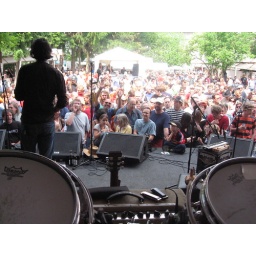
View from the best seat in the house